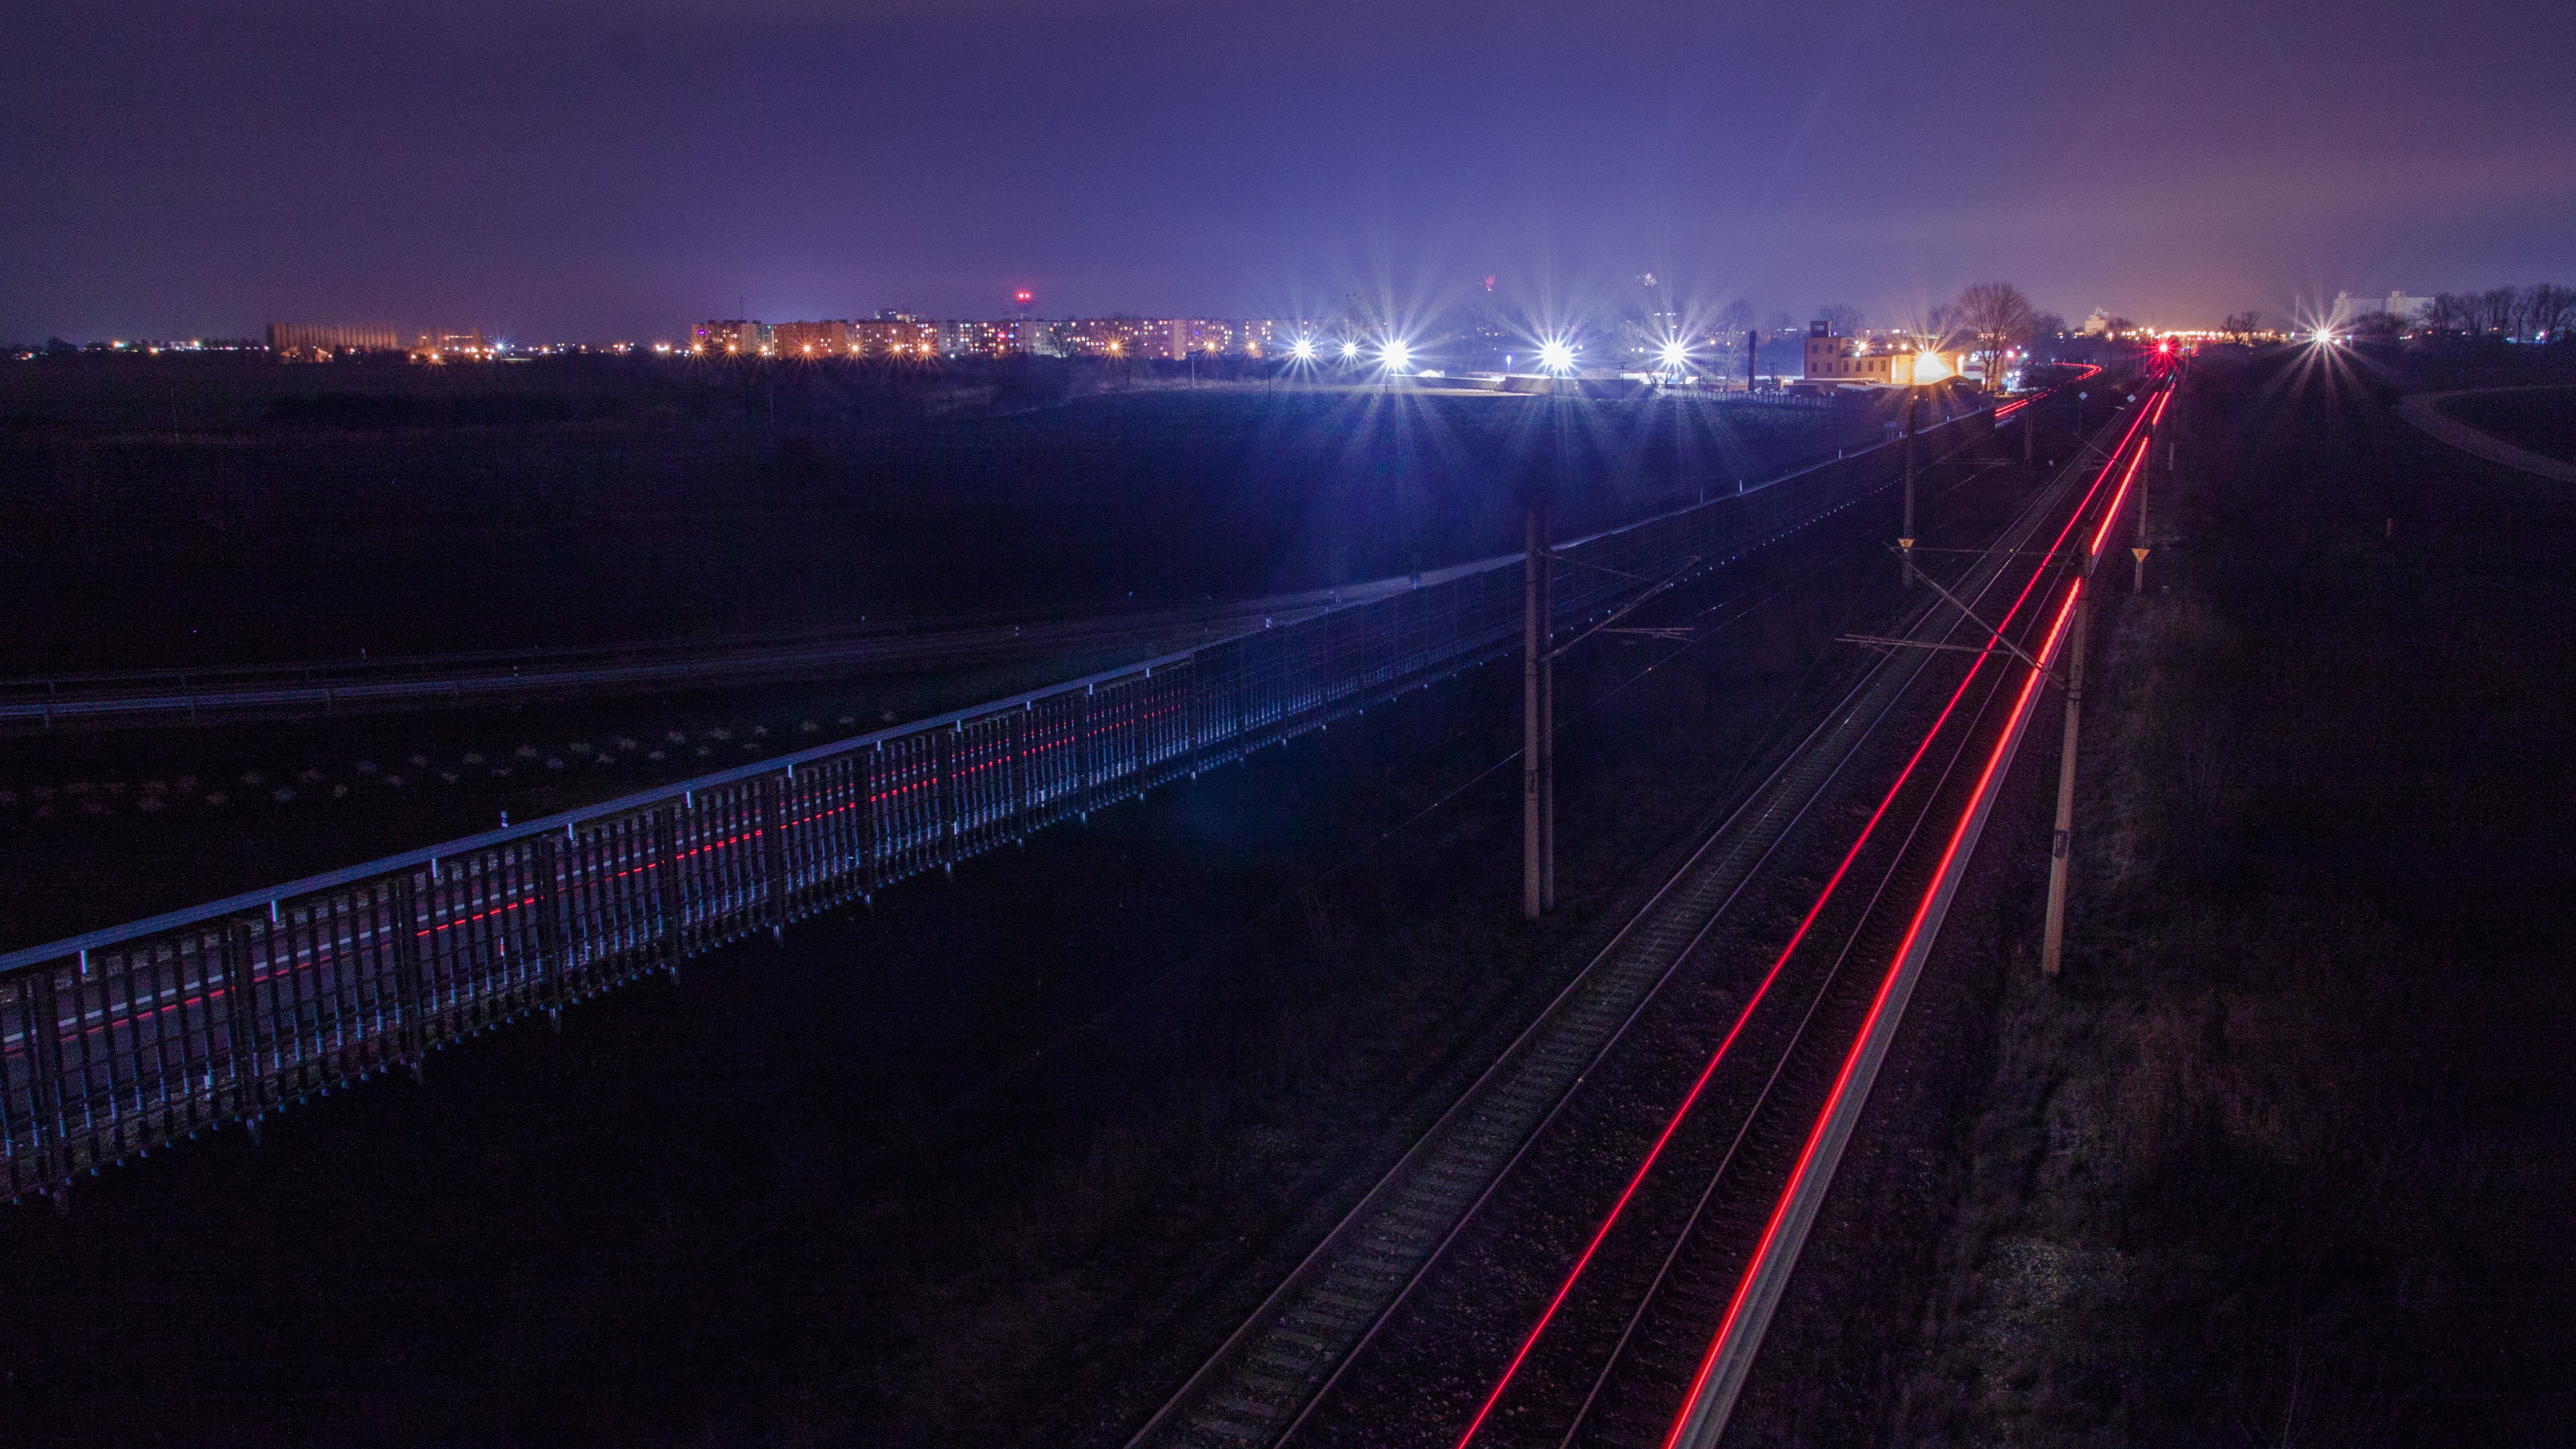
light, track, bridge, night, highway, cityscape, dusk, transport, evening, darkness, infrastructure